Jay Hook

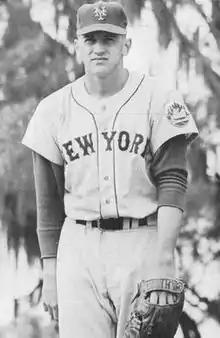

James Wesley Hook (born November 18, 1936) is an American former starting pitcher in Major League Baseball. From 1957 through 1964, Hook played for the Cincinnati Reds (1957–61) and New York Mets (1962–64). He batted left-handed and threw right-handed.